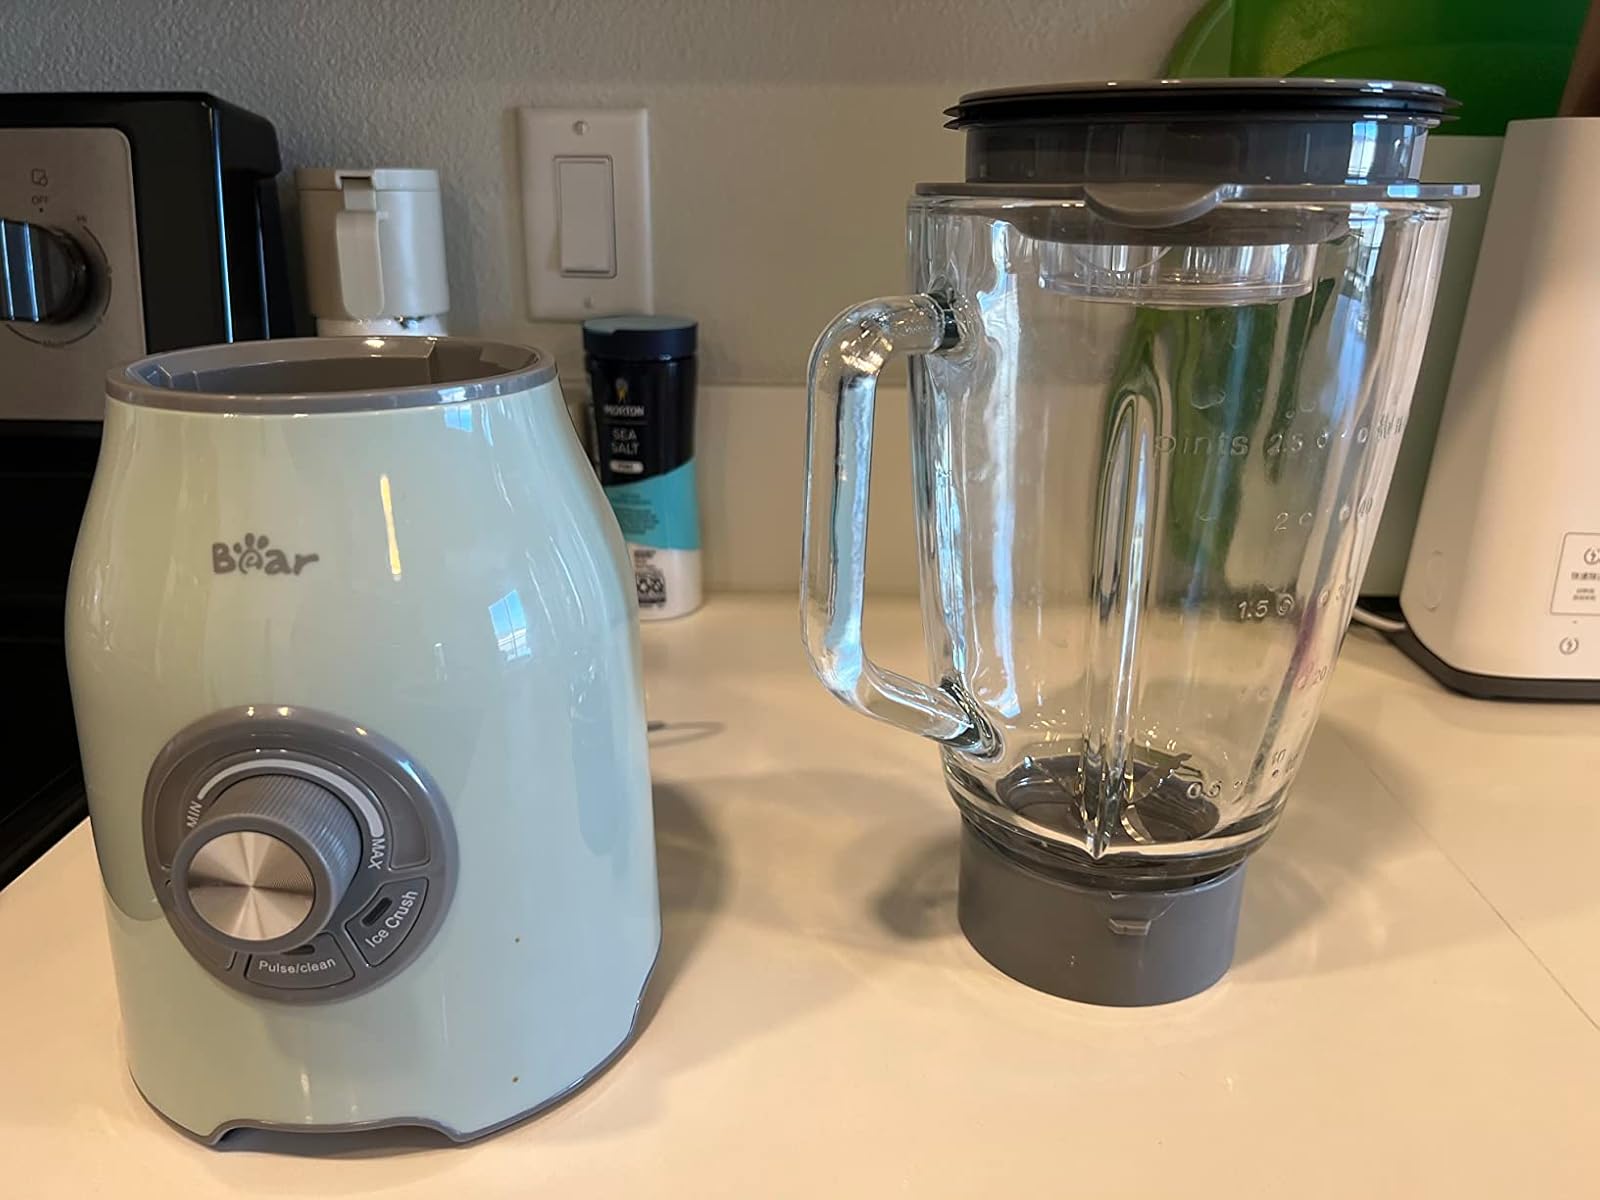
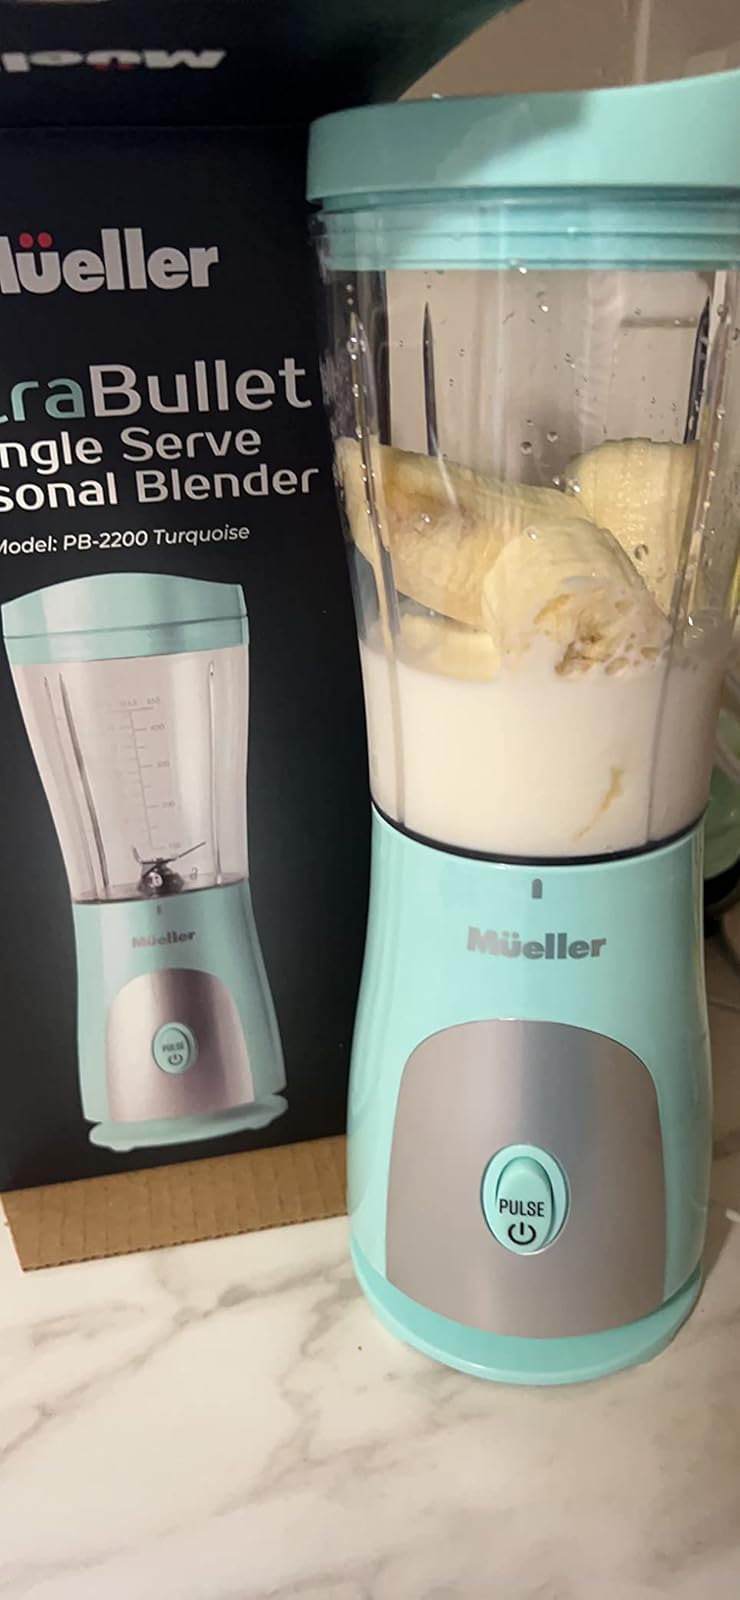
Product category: items_blender
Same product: no